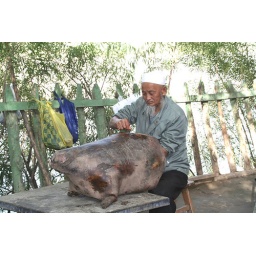
He is making a tub by the sheep skin. Xinjiang people use it to wade across the Yellow River.